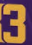
Number: 3